History of the Toronto Maple Leafs

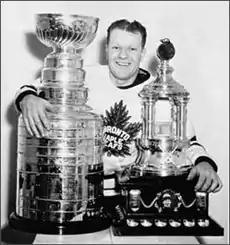
Turk Broda with the Stanley Cup and Vezina Trophy after the 1948 Finals.

The Maple Leafs and Canadiens met again in the 1951 finals, with five consecutive overtime games played in the series. Defenceman Bill Barilko managed to score the series-winning goal in overtime, leaving his defensive position (in spite of coach Joe Primeau's instructions not to) to pick up an errant pass and score. Barilko helped the club secure its fourth Stanley Cup in five years. His glory was short-lived, as he disappeared in a plane crash near Timmins, Ontario, four months later. The crash site was not found until a helicopter pilot discovered the plane's wreckage plane about north of Cochrane, Ontario eleven years later. The Leafs did not win another Cup during the 1950s, with rumours swirling that the team was "cursed", and would not win a cup until Barilko's body was found. The "curse" came to an end after the Leafs' 1962 Stanley Cup victory, which came six weeks before to the discovery of the wreckage of Barilko's plane.